Brad Bird

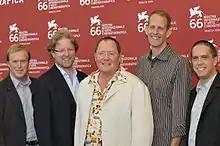
Bird, far left, with Pixar's senior creative team in 2009.

Animation had a commercial and creative renaissance in the U.S. during the 1990s, with Hollywood studios eager to capitalize on the success of Disney's "The Lion King" (1994). Bird continued to shop around film ideas to studios throughout the decade, but grew frustrated with his lack of progress in his dream of directing a feature. He was momentarily signed to direct a live-action comedy, "Brothers in Crime", at New Line Cinema, but it did not pan out. In addition, his growing family gave rise to other concerns. "I had anxiety about devoting my energy to work that was meaningful and spending time with my family, which was also meaningful to me. If I did one, would I fail at the other?" he worried. He poured these themes into a screenplay for "The Incredibles", which he pitched to studios beginning in 1992. He also developed an original sci-fi feature titled "Ray Gunn", with a script co-written by Matthew Robbins. Its futuristic story centered on a private detective in an Art Deco world of humans and aliens. Bird signed a production deal with Turner Feature Animation in January 1995, but the studio felt "Ray Gunn" would be too intense for its target demographic of young children. The following year, Turner merged with Time Warner, which contained the last three months of Bird's contract.